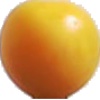
Label: cherry_wax_yellow